Cocorico! Monsieur Poulet

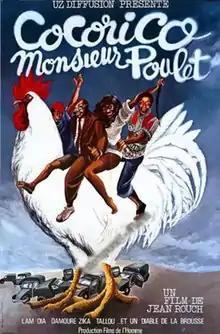

Cocorico! Monsieur Poulet ("Cock-a-doodle-do! Mister Chicken") is a 1977 Franco-Nigerien road movie by "Dalarou", a pseudonym for Damouré Zika, Lam Ibrahim Dia and Jean Rouch.